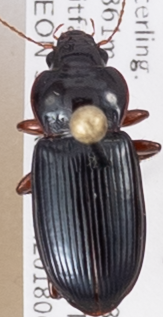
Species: Amara carinata
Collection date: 2018-06-14
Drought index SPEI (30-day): -0.39
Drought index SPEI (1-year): -0.9
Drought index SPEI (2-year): -0.71